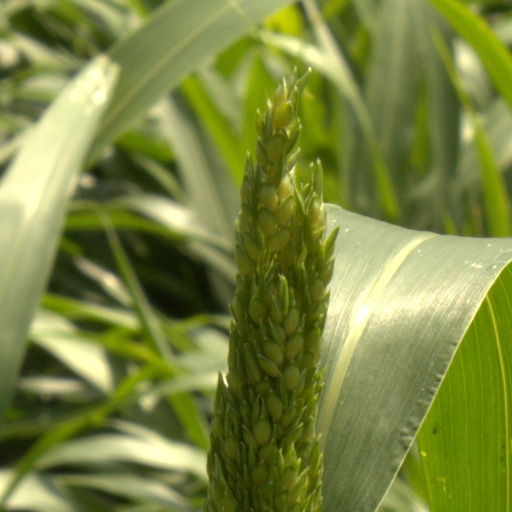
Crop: sorghum